Caradon Hill

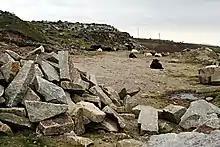
Quarry waste and cattle on Caradon Hill

Caradon Hill is on Bodmin Moor in the former Caradon district of Cornwall, England, United Kingdom. The summit is above mean sea level. Caradon Hill is on the southeastern edge of the moor; it is between the villages of Minions (northwest), Upton Cross (northeast), Pensilva (southeast) and Darite (southwest).